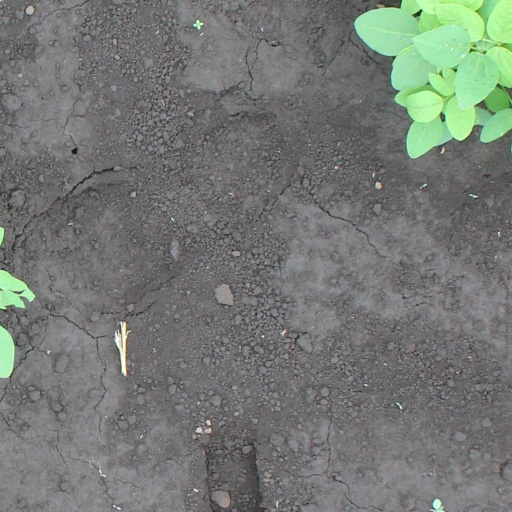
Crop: soybean